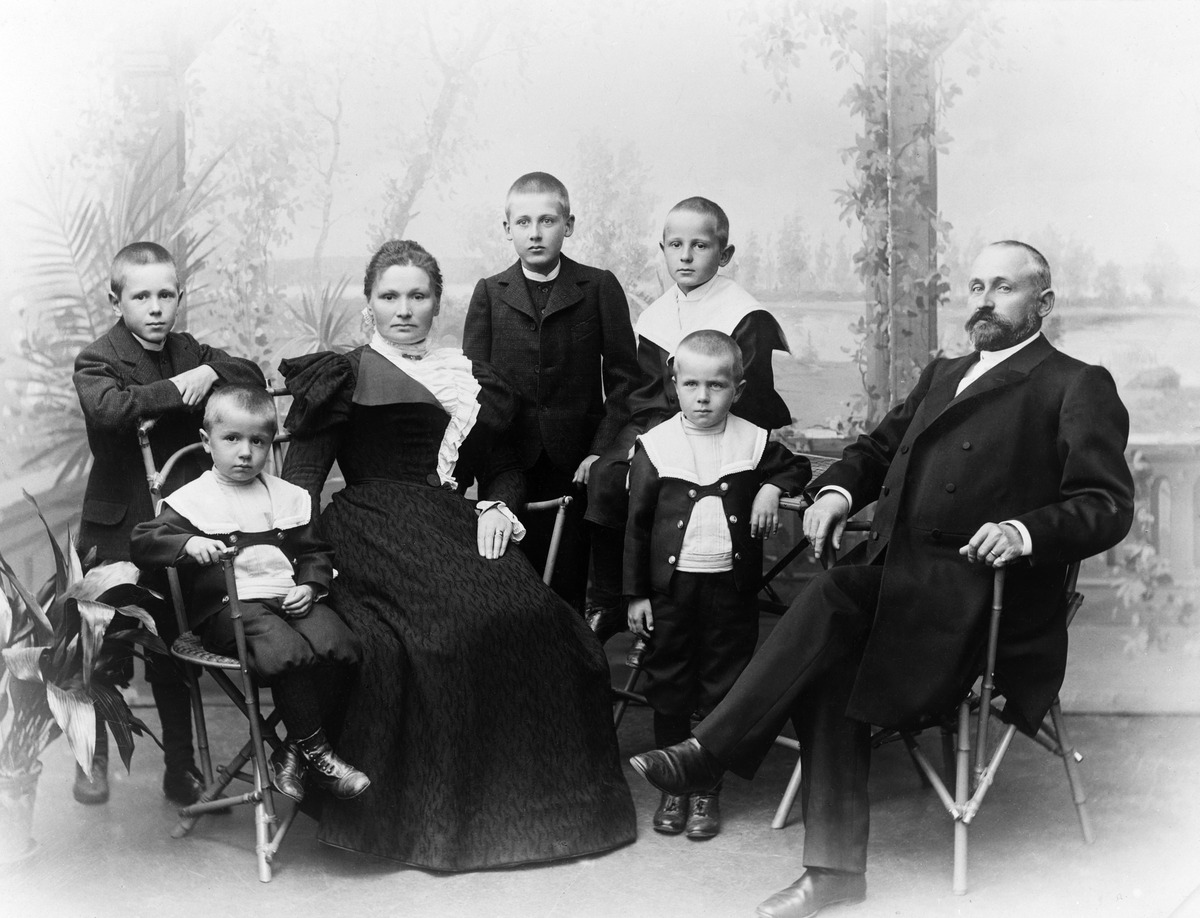
Hevosraitiovaununkuljettaja (1895-1904) Johan Elias Vihervaara, ent
sisällön kuvaus: Hevosraitiovaununkuljettaja (1895-1904) Johan Elias Vihervaara, ent. Wahlroos (s. 14.7. 1872, k. v. 1963) mahdollisesti perheineen. Johan Elias Vihervaaran vaimo Maria, lapset Edit (s. 1896) ja Ilmari (s. 1899). mustavalkoinen
Kuvaaja: Ljungqvist, Jakob, valokuvaaja
Ajankohta: kuvausaika 1899
Paikka: Suomi, Uusimaa, Helsinki, Helsinki
Aiheet: Vihervaara, Edit, Vihervaara, Ilmari, Vihervaara, Johan Elias, Vihervaara, Maria, Wahlroos, Johan Elias, perheet, ammatit hevosraitiovaununkuljetta, vaatteet lastenvaatteet, naisten puvut, parta viikset